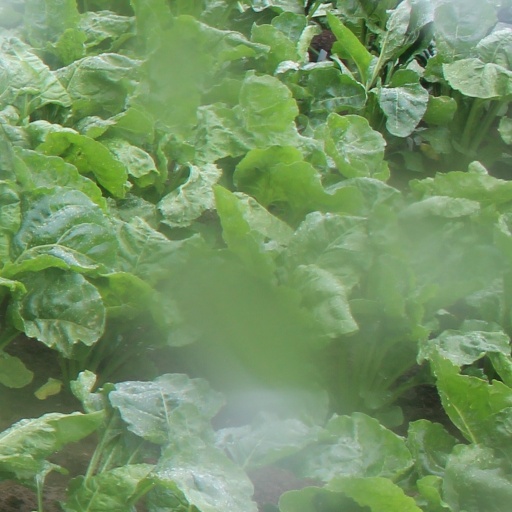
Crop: sugar beet